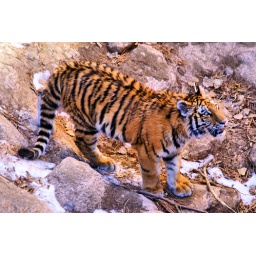
Zoya, the young tiger cub enjoyed a sunny day in the large exhibit today.